Camden County College

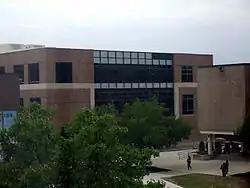
New Science Building under construction, May 2012

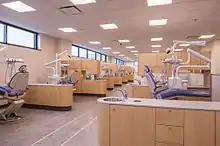
Dental Suite Halpern Hall Camden County College

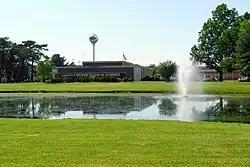
Camden County College Technical Institute in Sicklerville

The Science Building includes: three floors and of classroom, office and lab space, ten Biology Laboratories, six Chemistry Laboratories, Medical Technology Laboratory, Veterinary Technology Laboratory, Surgical Suite for Surgical Technology Program, Twenty seven classrooms and lecture halls, a demonstration kitchen and student run cafe for the Hospitality and Nutrition Program, and an expansion of the Dental Hygiene Clinic allowing for low cost dental examinations for the general public. The Building is named after Kevin Halpern, the chairman for the Camden County College Board of Trustees from 1996 until his death in September 2012.